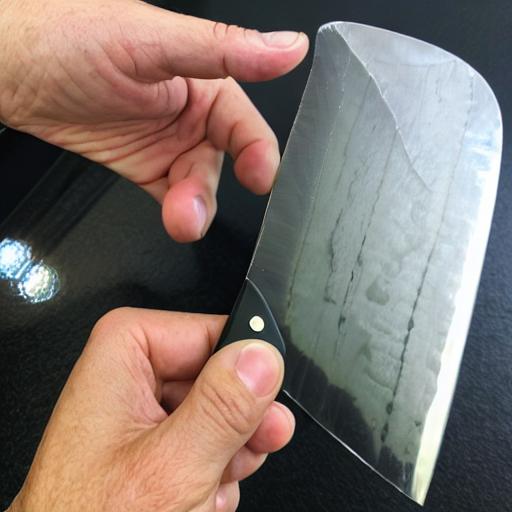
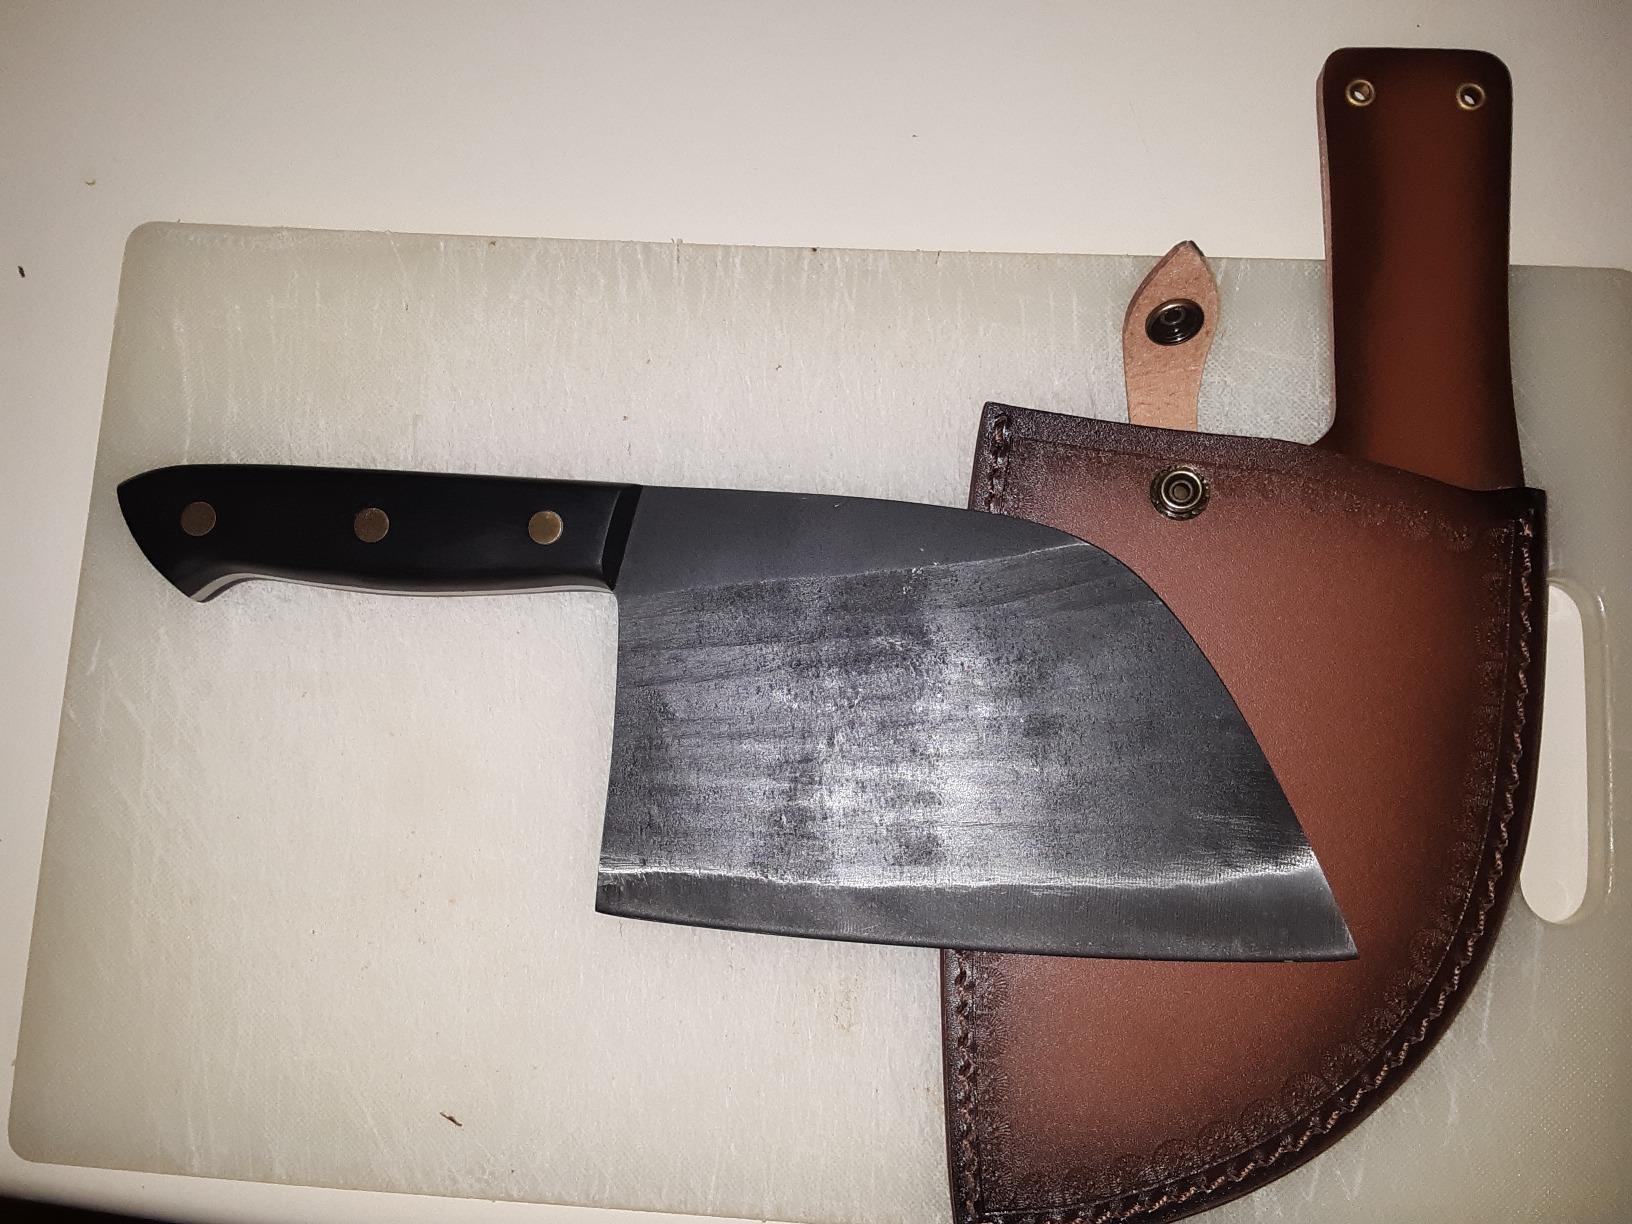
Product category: items_knife
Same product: no